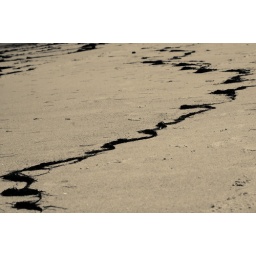
Algae scheme let by the low tide on the beach of the atlantic ocean (south of France).